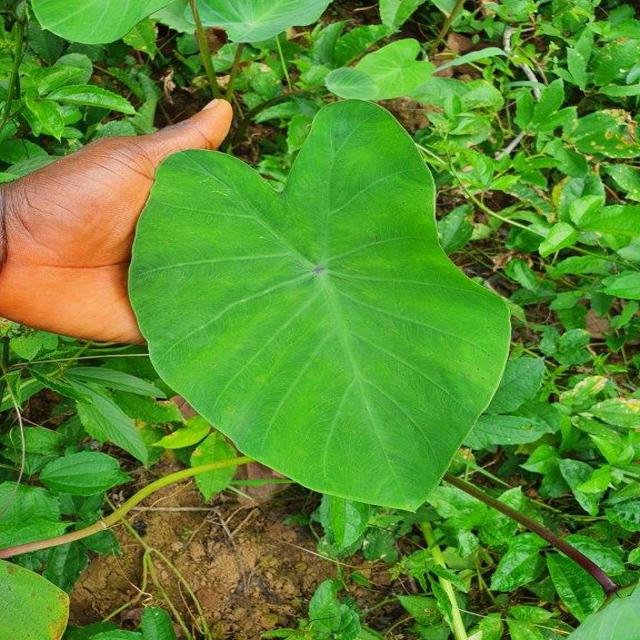
Label: Healthy